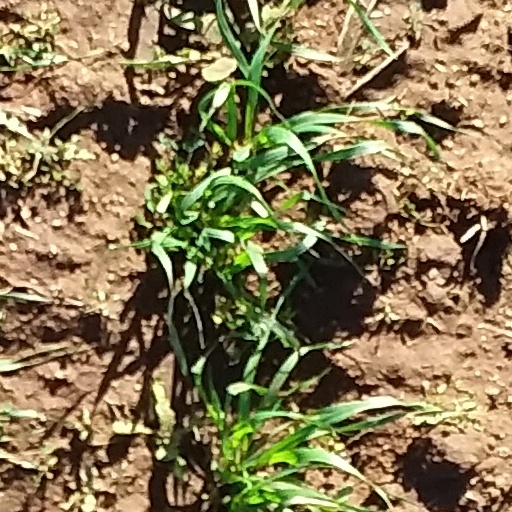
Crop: wheat